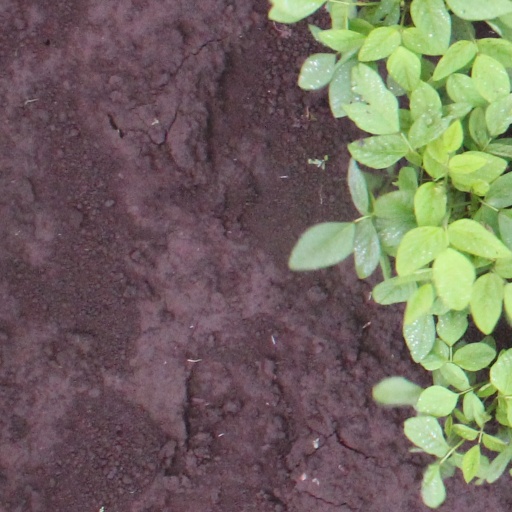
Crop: soybean